Saltwater crocodile

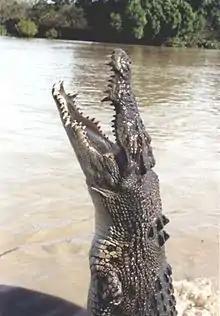
Saltwater crocodile jumping up at Adelaide River

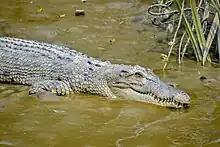
Basking on a river bank in the Sundarbans

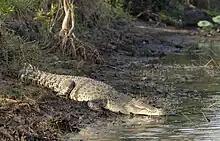
Saltwater crocodile sunning itself

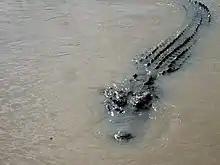
An adult saltwater crocodile swimming through a swamp

The saltwater crocodile inhabits coastal brackish mangrove swamps, river deltas and freshwater rivers from India's east coast, Sri Lanka and Bangladesh to Myanmar, Malaysia, Brunei, Indonesia, Philippines, Timor Leste, Palau, Solomon Islands, Singapore, Papua New Guinea, Vanuatu and Australia's north coast. The southernmost population in India lives in Odisha's Bhitarkanika Wildlife Sanctuary; in northern Odisha, it has not been recorded since the 1930s. It occurs along the Andaman and Nicobar Islands coasts and in the Sundarbans. In Sri Lanka, it occurs foremost in western and southern parts of the country.